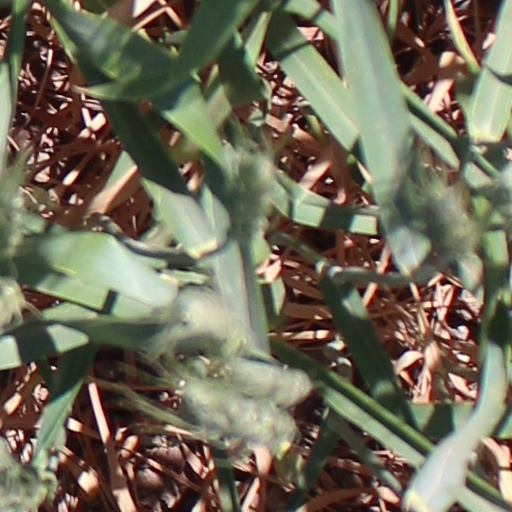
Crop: wheat